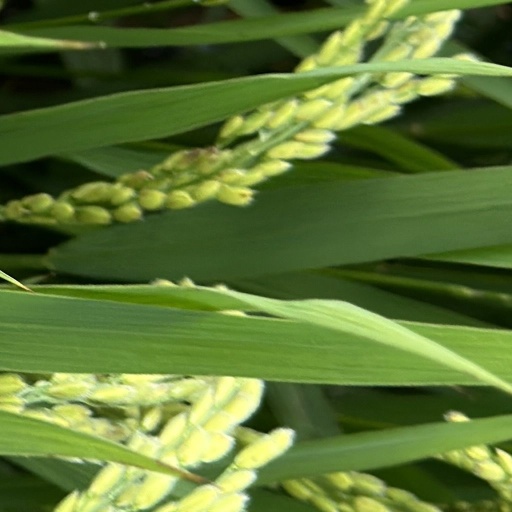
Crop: rice